Grace Mugabe

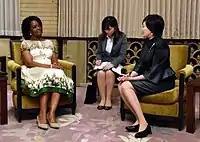
With Akie Abe (in Japan, 28 March 2016)

In late 2014, Grace Mugabe was critical of Vice-President Joice Mujuru, who allegedly plotted against her husband, President Mugabe. Ultimately, the accusations against Mujuru resulted in her elimination as a candidate to succeed Mugabe and her effectively becoming an outcast within ZANU-PF by the time it held a party congress in December 2014.